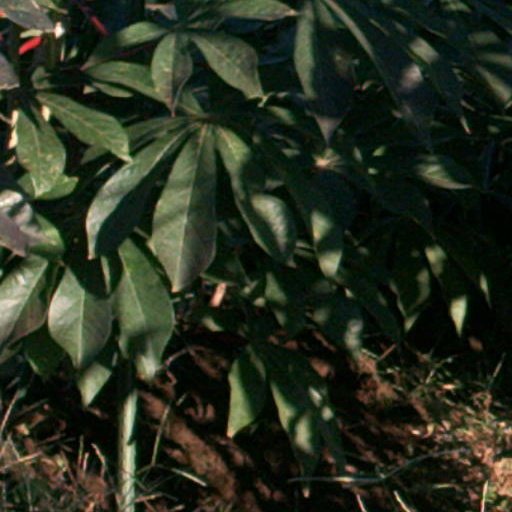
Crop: cassava